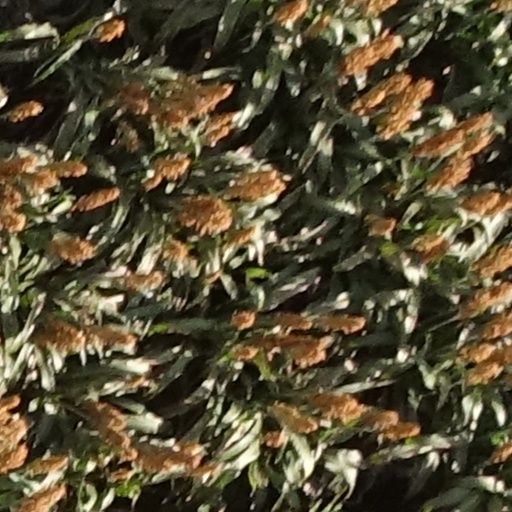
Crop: sorghum